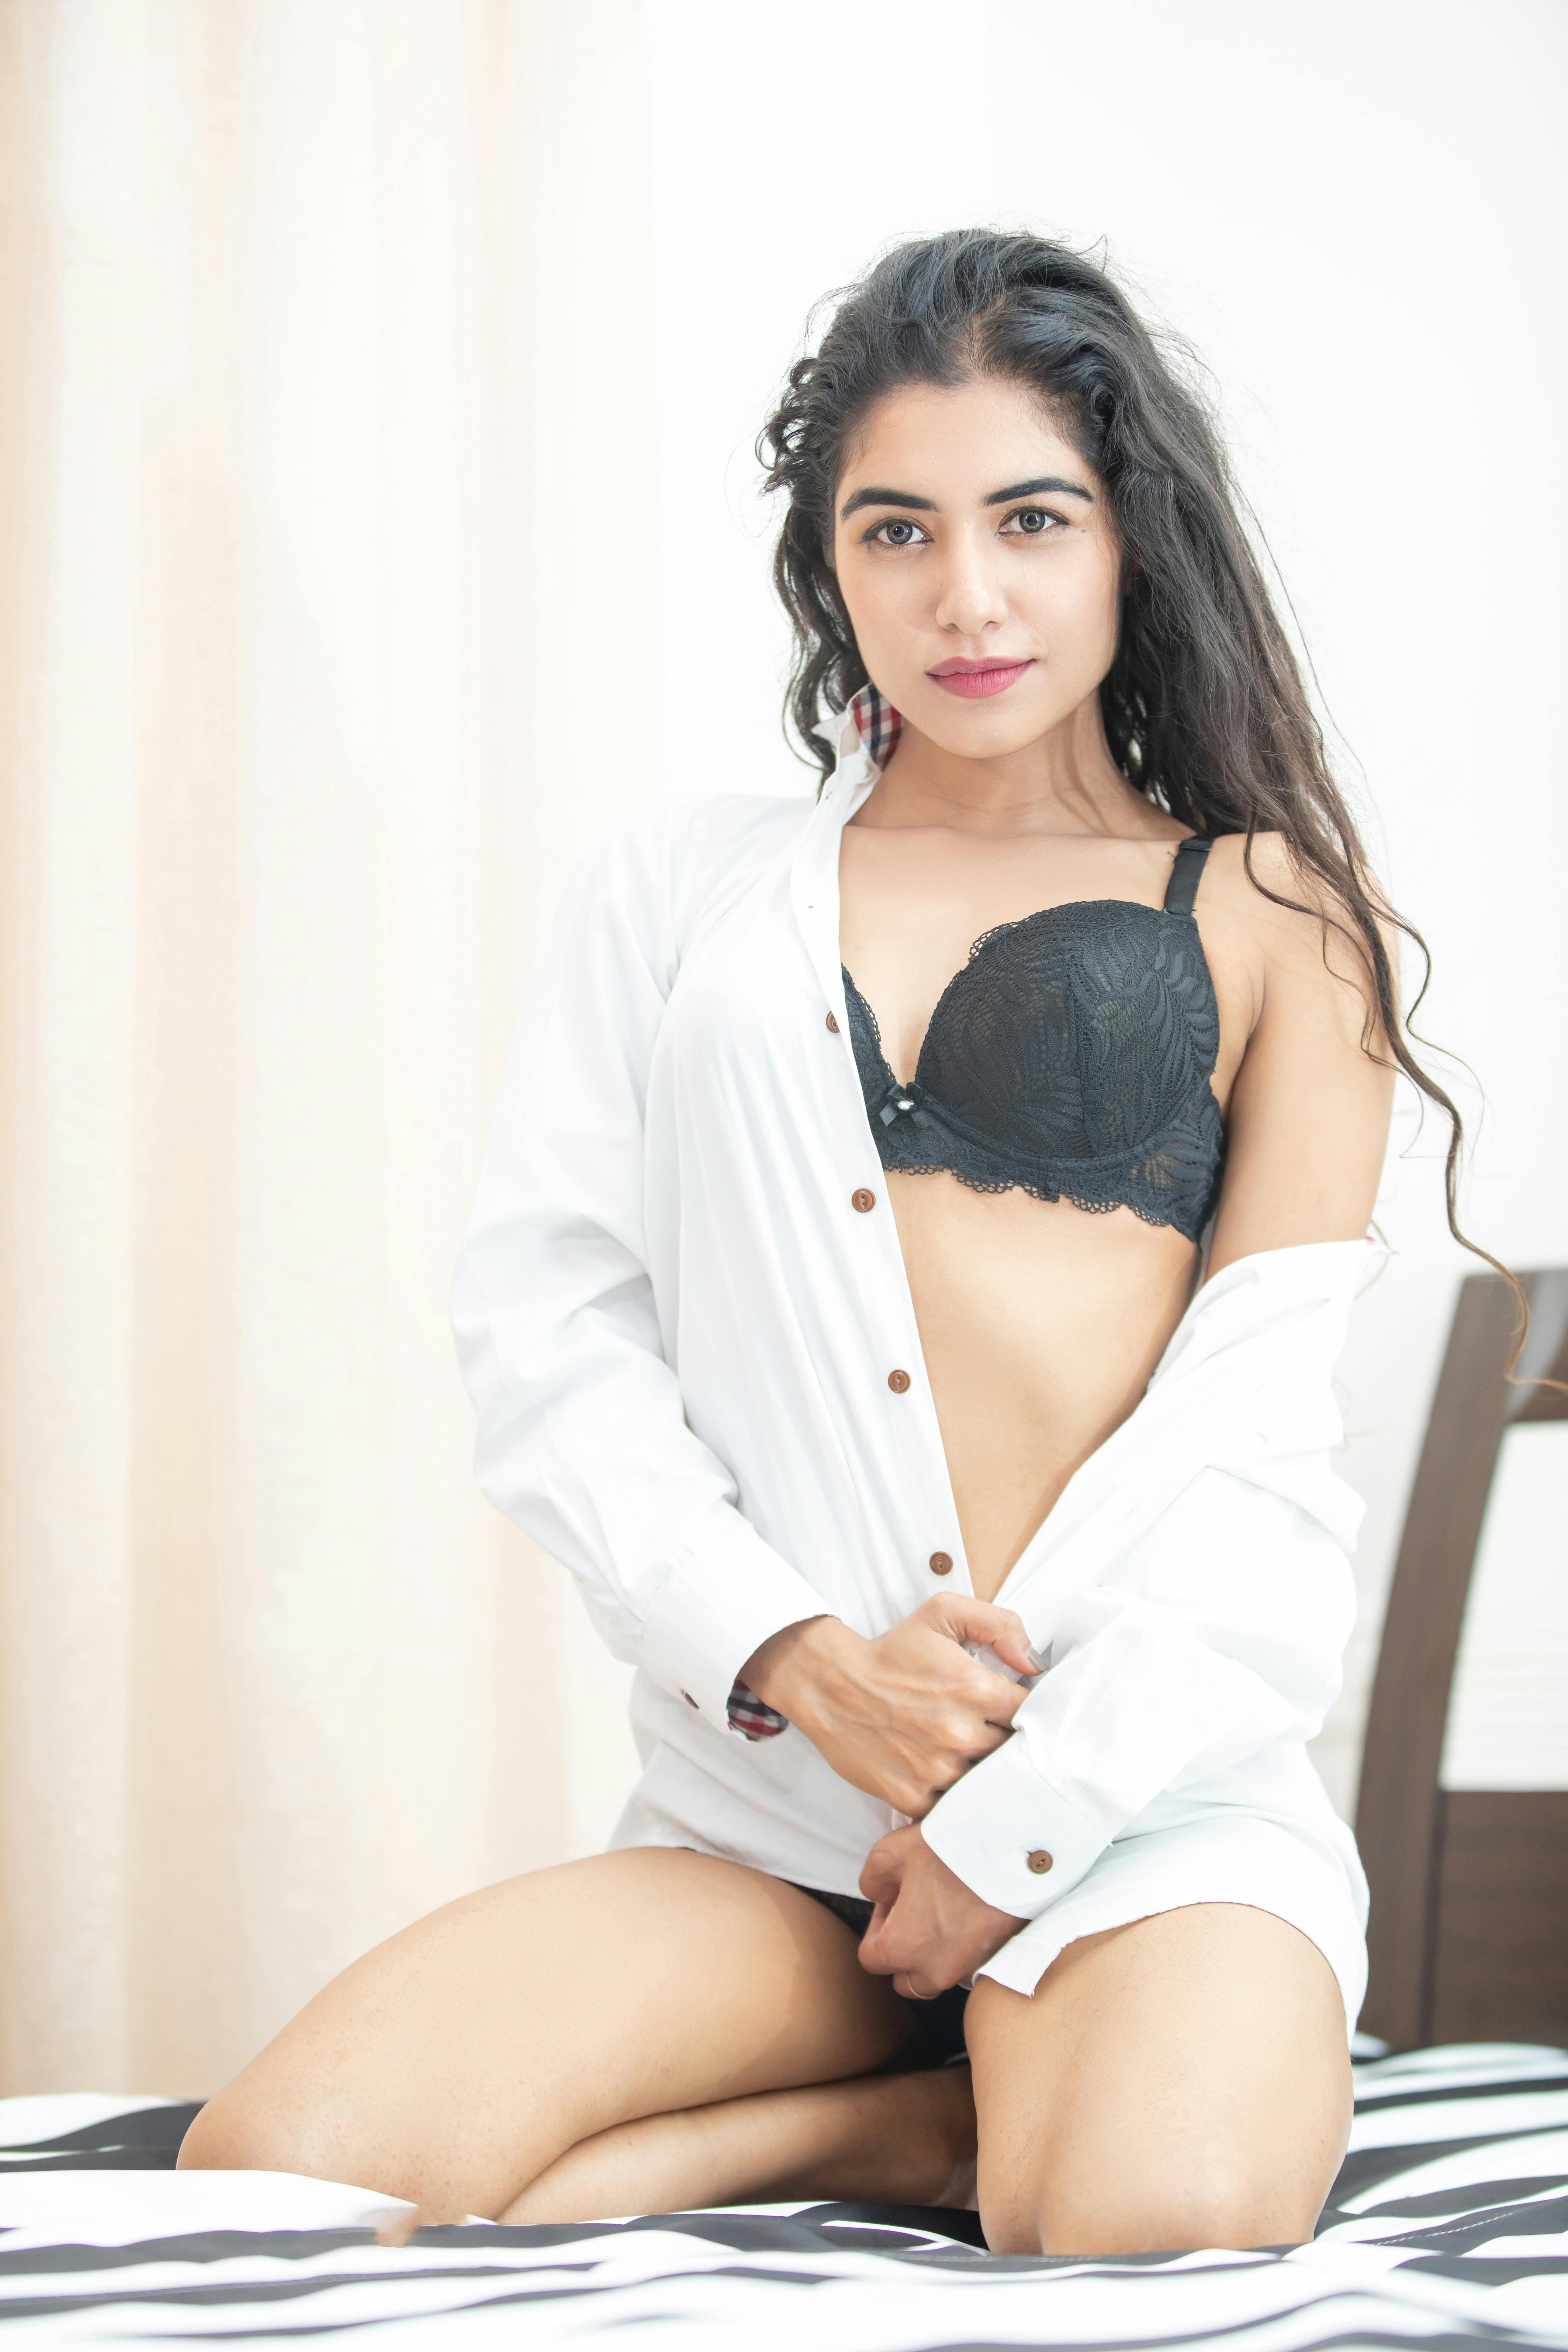
woman, black hair, thigh, fashion, beauty, undergarment, model, art model, photo shoot, pink, waist, long hair, abdomen, lingerie, knee, fashion model, stomach, torso, bra, lingerie top, thorax, foot, active undergarment, hip, gravure idol, nightwear, throat, linens, bed, swimsuit top, swimsuit